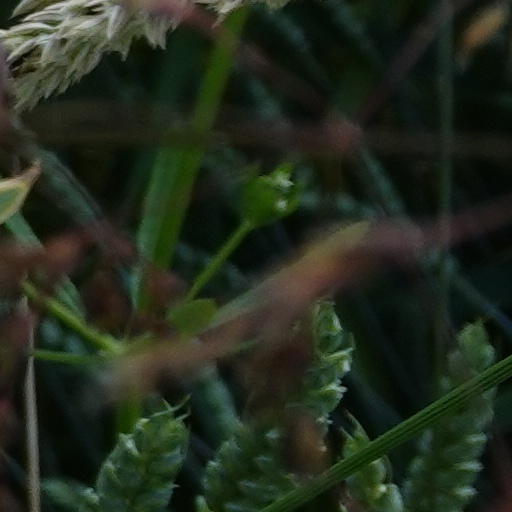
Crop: wheat